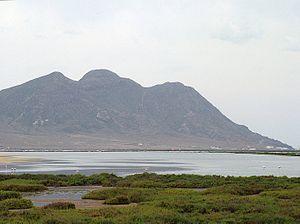
Cet article recense les zones humides de l'Espagne concernées par la convention de Ramsar.
Assassin's Creed est un film franco-américain de science-fiction réalisé par Justin Kurzel, sorti en 2016. Il s'agit du premier long-métrage produit par la société Ubisoft Motion Pictures qui se charge d'adapter au cinéma les jeux vidéo édités par Ubisoft. Le film s'inscrit dans l'univers de fiction éponyme Assassin's Creed. Il obtient des critiques en majorité mitigées ou déçues dans les médias, mais réalise une performance convenable au box-office, meilleure en Europe qu'aux États-Unis.